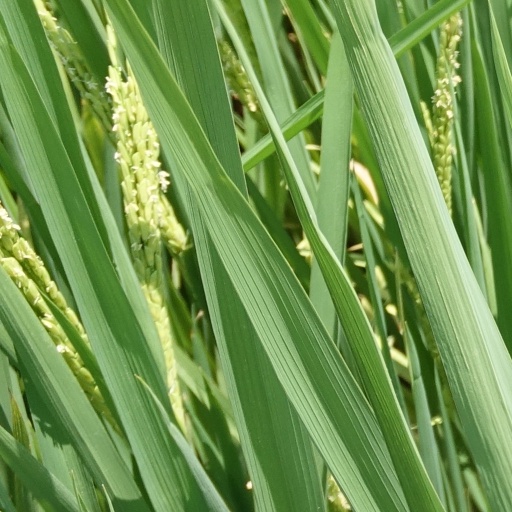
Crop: rice